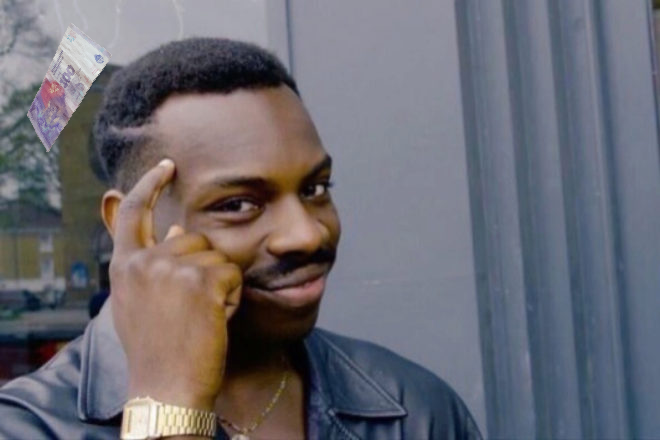
Denominación: 100